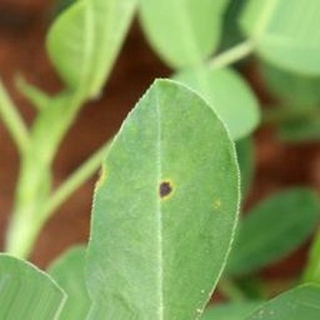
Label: groundnut_early_leaf_spot